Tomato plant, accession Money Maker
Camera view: vertical (180 deg); turntable rotation: 180 degrees
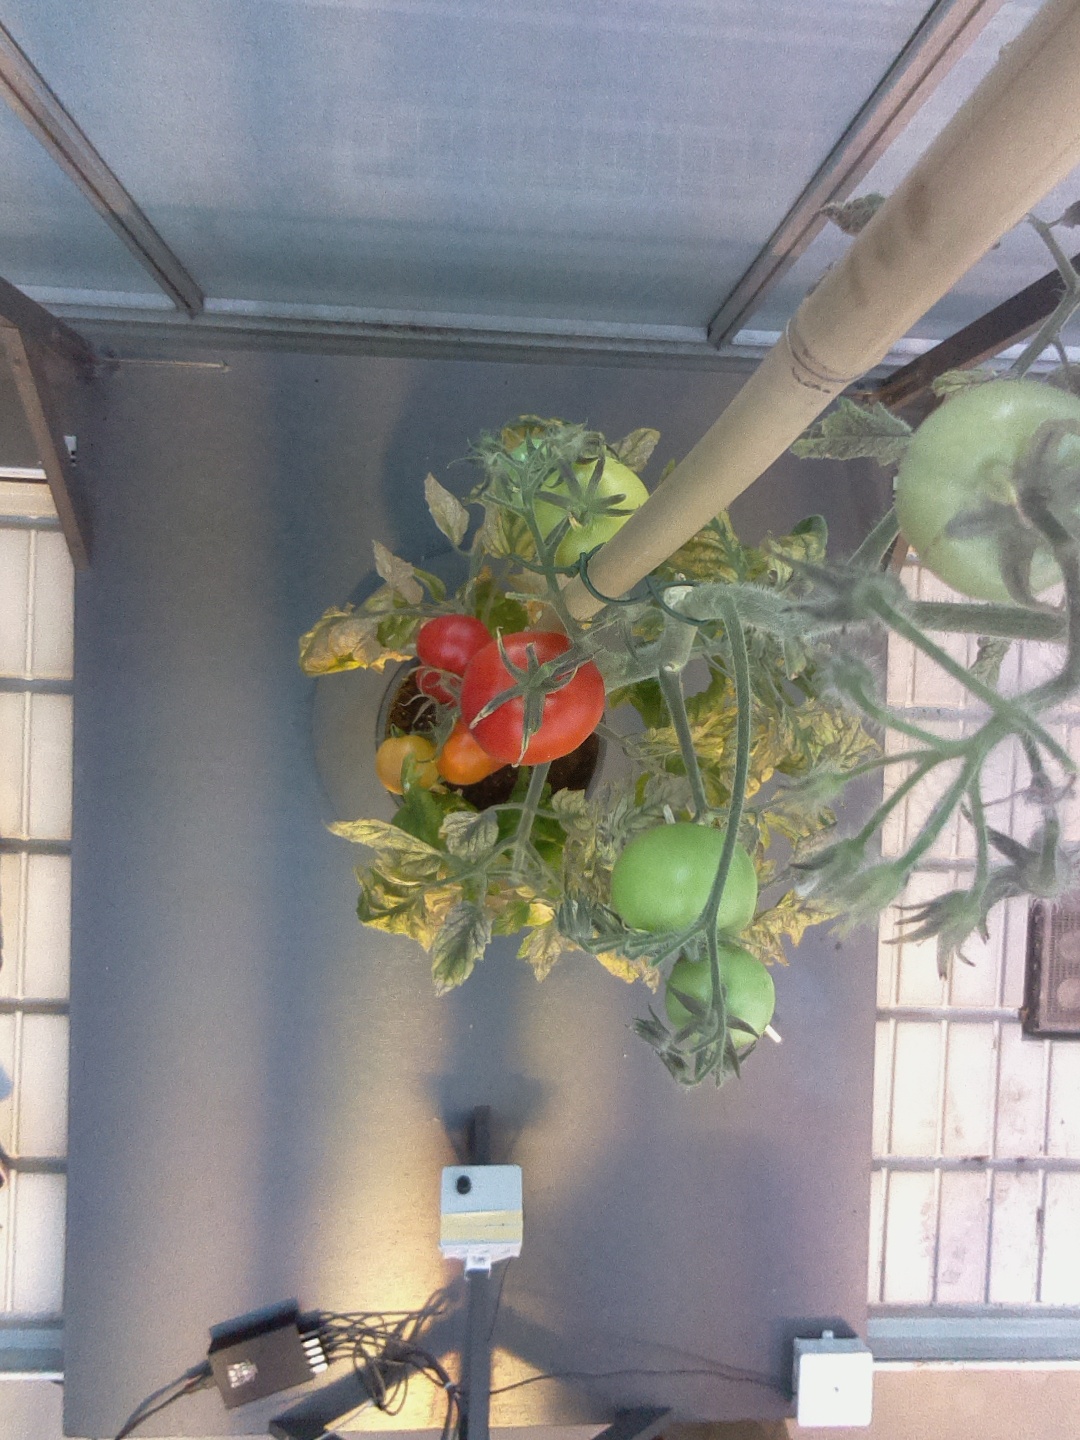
BBCH growth stage 85: 50%-60% of fruits show typical fully ripe color